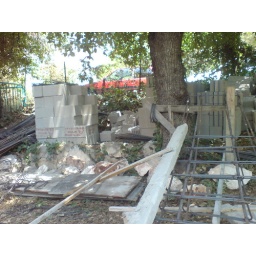
building supplies under the oak tree